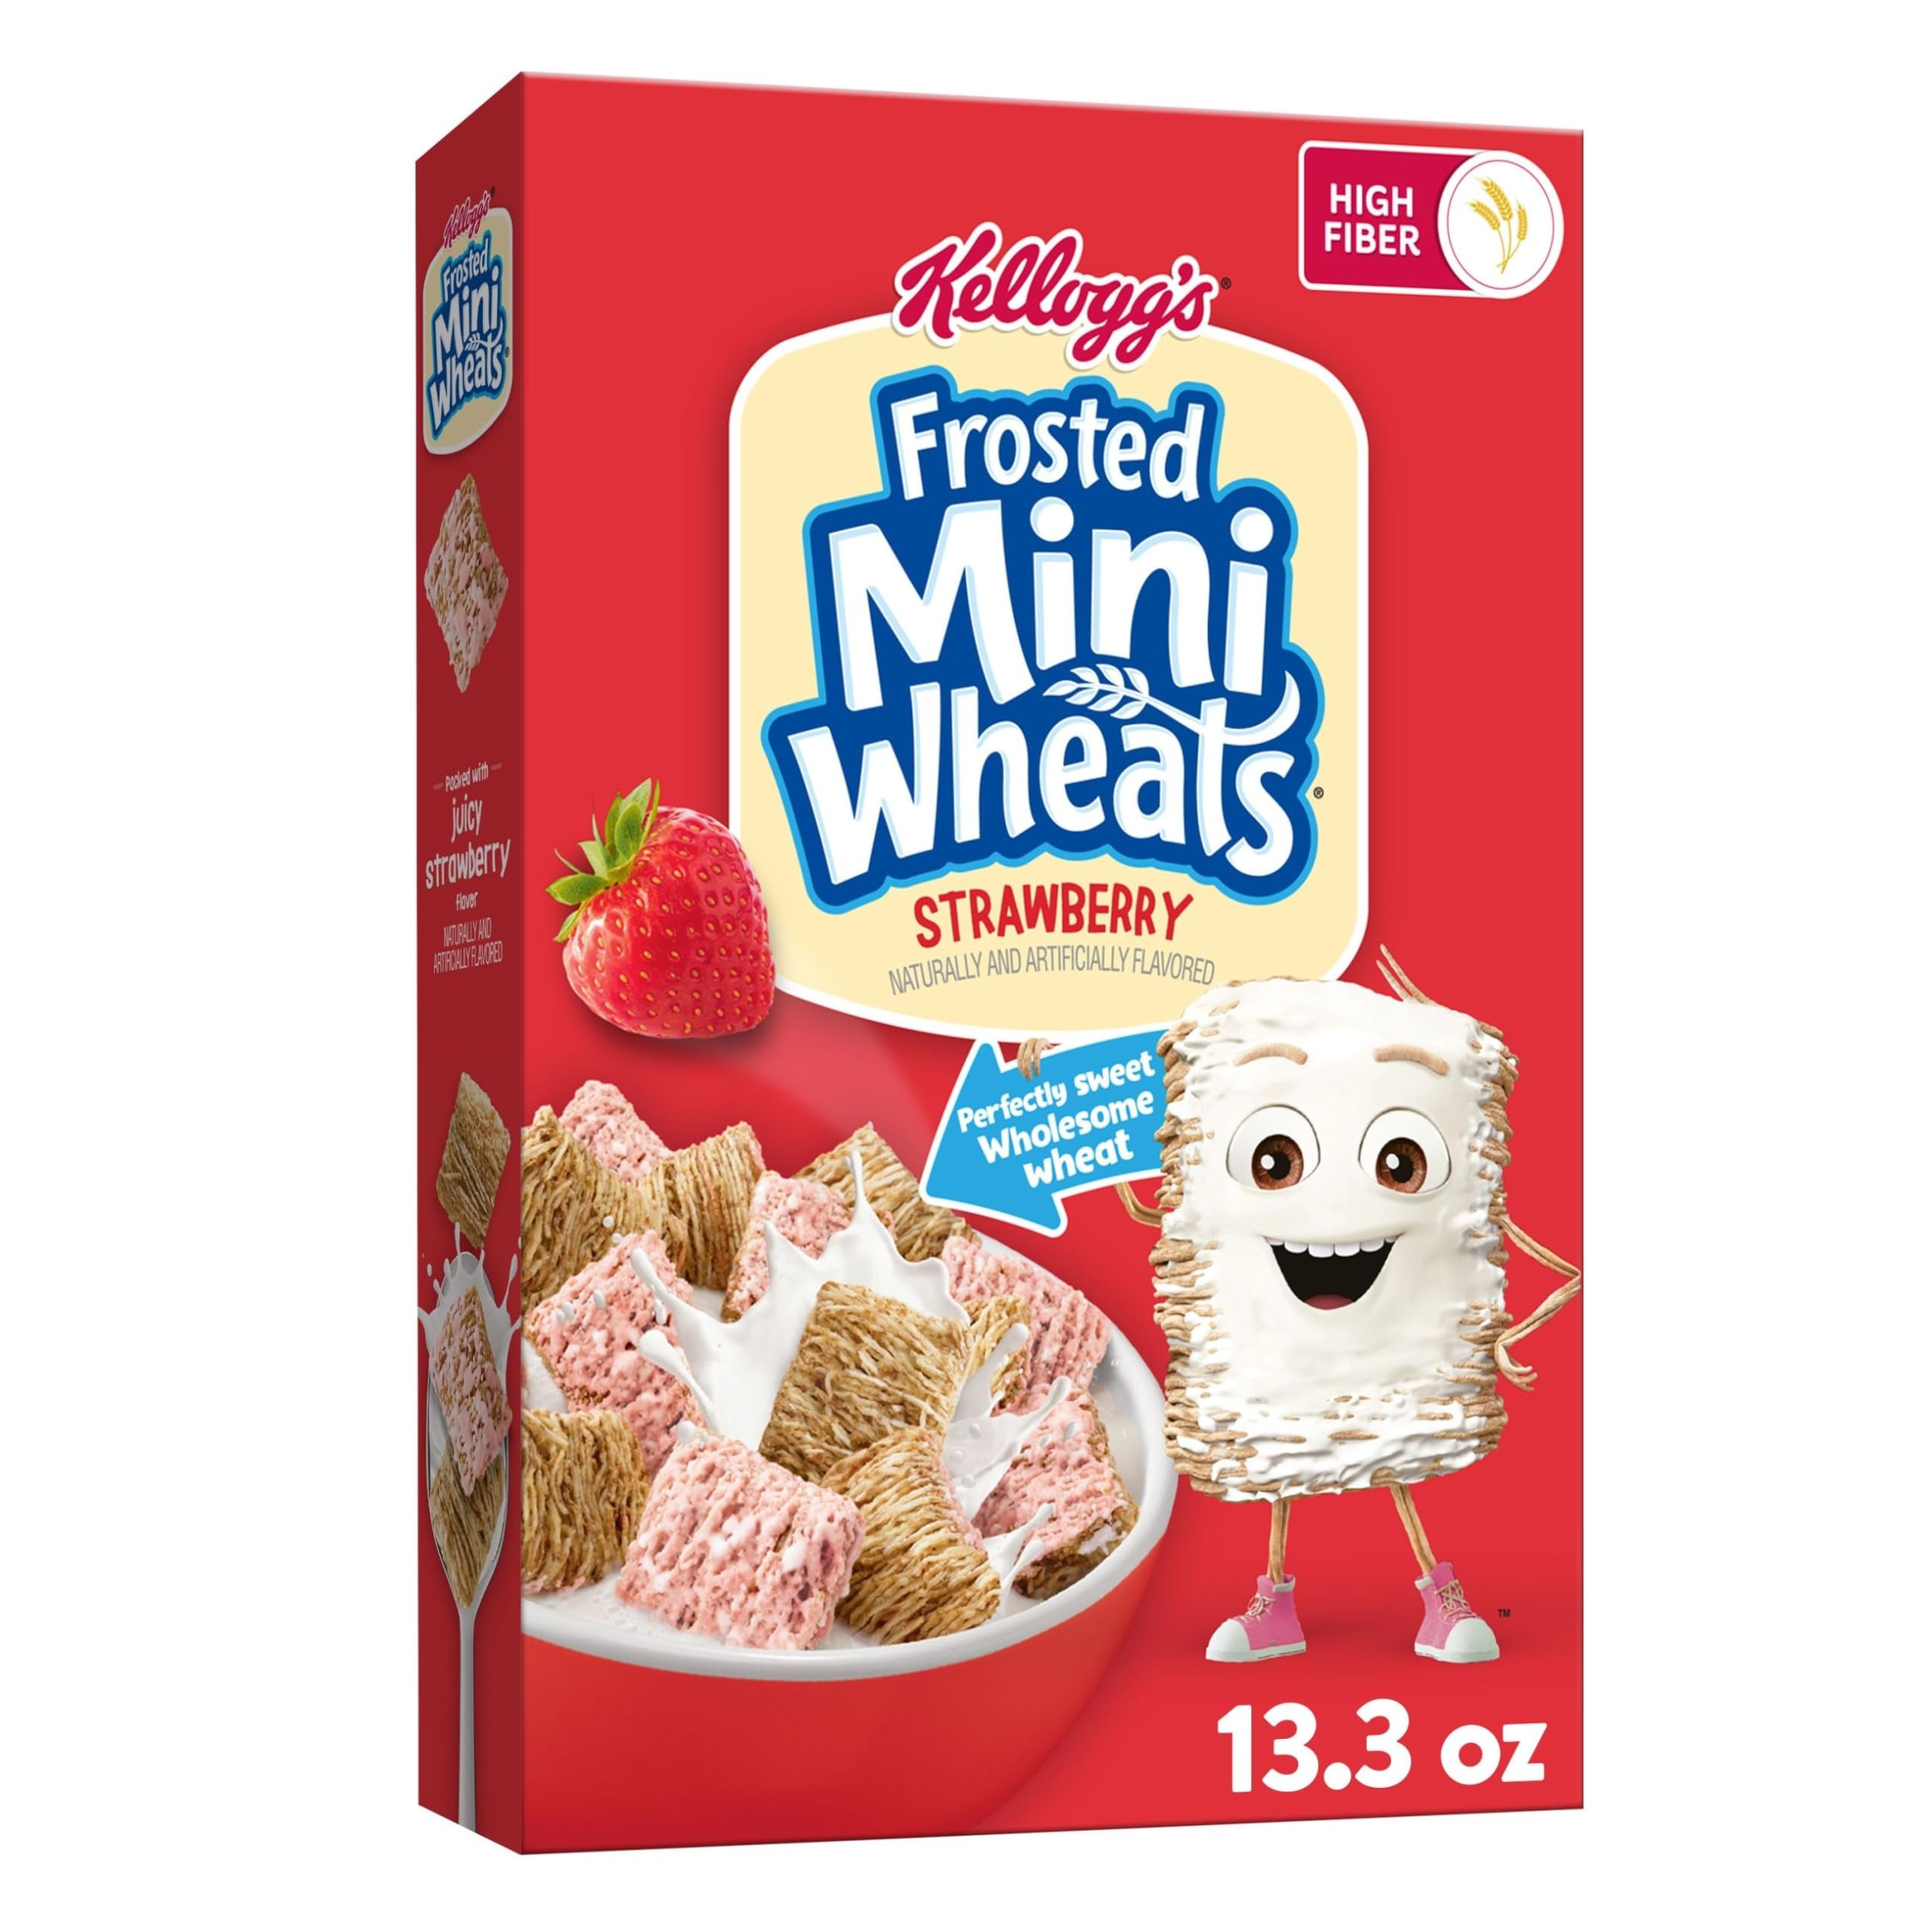
Item Name: Kellogg's Frosted Mini-Wheats Breakfast Cereal, Kids Cereal, Family Breakfast, Strawberry, 13.3oz Box (1 Box)
Bullet Point 1: Kellogg’s is partnering with Penguin Random House to provide two free books when you purchase one participating Kellogg's cereal and one participating partner product; Go to feedingreading.com for details; Packaging may vary
Bullet Point 2: Start your day off right with the fortifying goodness of wheat biscuits made with whole grains and delicious strawberry frosting
Bullet Point 3: Contains 47g whole grain; Good source of 7 vitamins and minerals; Colors from natural sources; USDA Whole Grain-Rich; Contains wheat ingredients
Bullet Point 4: A low-fat, healthy cereal to enjoy with or without your favorite milk; Makes a tasty snack at work, school snack, or as a quick dinner
Bullet Point 5: Includes 1, 13.3oz box of delicious Kellogg's Frosted Mini-Wheats Strawberry cereal; Packaged for freshness and great taste
Value: 1.0
Unit: Count

Price: 6.24